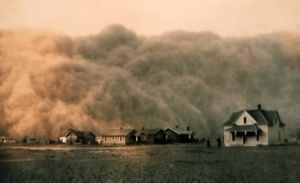
Sandflugt
Støvstorm i Texas, USA, fotograferet i 1935
"Sandflugt eller jordfygning opstår, hvor sand eller lettere jord flyttes med vinden i større mængder som følge af manglende beskyttende plantedække. Sandflugt findes mange steder i verden og bidrager mange steder til ørkenspredning. Ved moderate vindstyrker føres sandet ""hoppende"" langs jordoverfladen, men det kan til tider udarte til sandstorme eller støvstorme hvor kraftig vind hvivler store mængder materiale op.